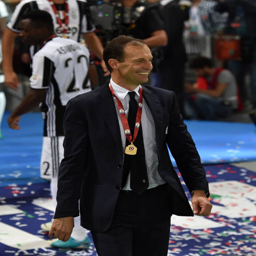
head coach celebrates the victory after the match .